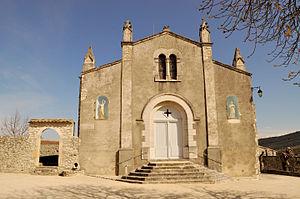
Le parvis de l'église
L'église Saint-Thomas est une église située à Saint-Thomé, en France.
Saint-Thomé est une commune française, située dans le département de l'Ardèche en région Auvergne-Rhône-Alpes.